Rose Marie Reid

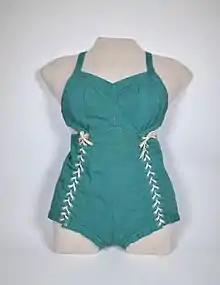
Early Lace-up Suit

Reid began her swimsuit designing career in Vancouver, British Columbia, Canada. She was inspired to design swimsuits because her husband, Jack, complained about the material and comfort of his swimwear. Her design business began in 1936 with Reid's Holiday Togs, Ltd. Lacing up both sides was typical of her earliest swimsuits and a 1938 example is preserved at the New Westminster Museum and Archives in Canada (Artifact # IH 994.76.68). In her first year of business, Reid employed 16 employees, grossed $10,000, and designed only six suits.